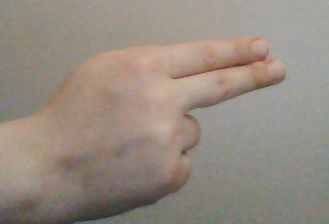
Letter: ain